Otto engine

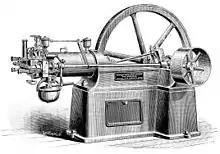
An 1880s era American Otto engine for stationary use

After 14 years of research and development, Otto succeeded in creating the compressed charge internal combustion engine May 9, 1876. Otto found a way to layer the fuel mixture into the cylinder to cause the fuel to burn in a progressive, as opposed to explosive fashion. He referred to this as being a layered or stratified charge. This resulted in controlled combustion and a longer push of the piston in the cylinder rather than the explosion which destroyed all the engines attempted previously. The fuel was still illuminating gas just as Lenoir's and his own atmospheric engines had used.